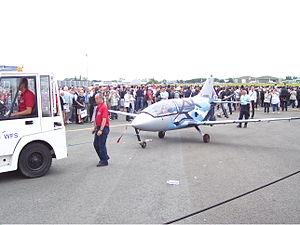
LH-10 Ellipse de retour de sa présentation au salon du Bourget 2009.